Petroglyphs Provincial Park

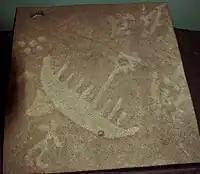
Cast of some of the petroglyphs

According to the Learning Center, while the glyphs are important, they are not the primary reason this site is sacred. The rock site itself is a sacred place. And today is a place of pilgrimage for local Anishinaabe people. The deep crevices in the rock are believed to lead to the spirit world, as there is an underground trickle of water that runs beneath the rock which produces sounds interpreted by Indigenous people as those of the Spirits speaking to them.